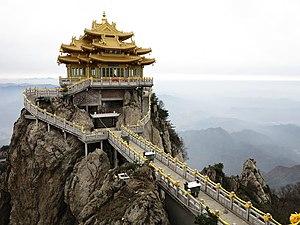
Le mont Laojun est une montagne dans la partie nord-ouest de la province du Yunnan, en Chine. Il fait partie de la région des montagnes Laojun, qui s'étend sur 1 085 kilomètres carrés avec des altitudes allant de 2 100 à 4 513 mètres. La région comprend quatre comtés : Yulong, Jianchuan, Lanping et Weixi. La partie ouest de la région jouxte la rivière Lancang, tandis que la partie orientale est contiguë à la rivière Jinsha. La région a été incluse dans le site du patrimoine mondial de l'UNESCO des trois fleuves parallèles du Yunnan en 2003 et le parc national du mont Laojun a été inscrit au patrimoine mondial de l'UNESCO en janvier 2009.